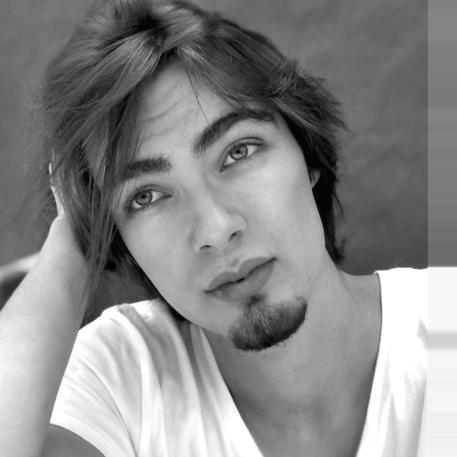
Age: 18